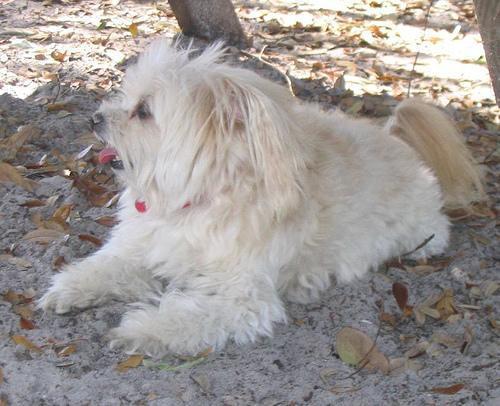
Maltese_dog